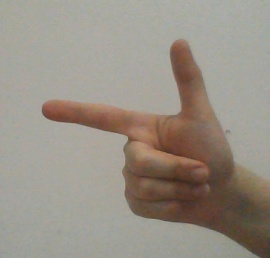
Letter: yaa